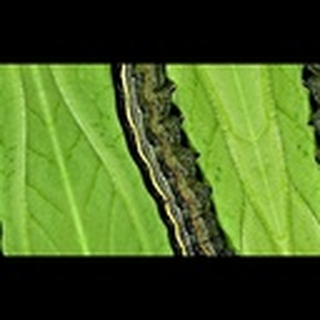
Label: cotton_army_worm